Sky position (RA, Dec in degrees): 227.054, -0.364
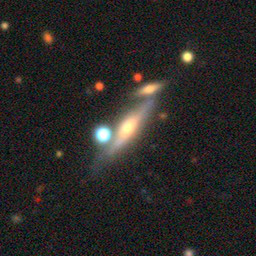
Galaxy morphology: Edge-on Galaxies with Bulge